Adrian Schrinner

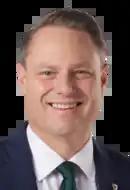

Adrian Jurgen Schrinner (born 1977) is the current Lord Mayor of Brisbane. He was first elected as the Councillor for Chandler Ward in 2005 and became a member of Civic Cabinet three years later. Schrinner became Deputy Mayor in 2011, and succeeded Graham Quirk as Lord Mayor in 2019, following his retirement from the council.